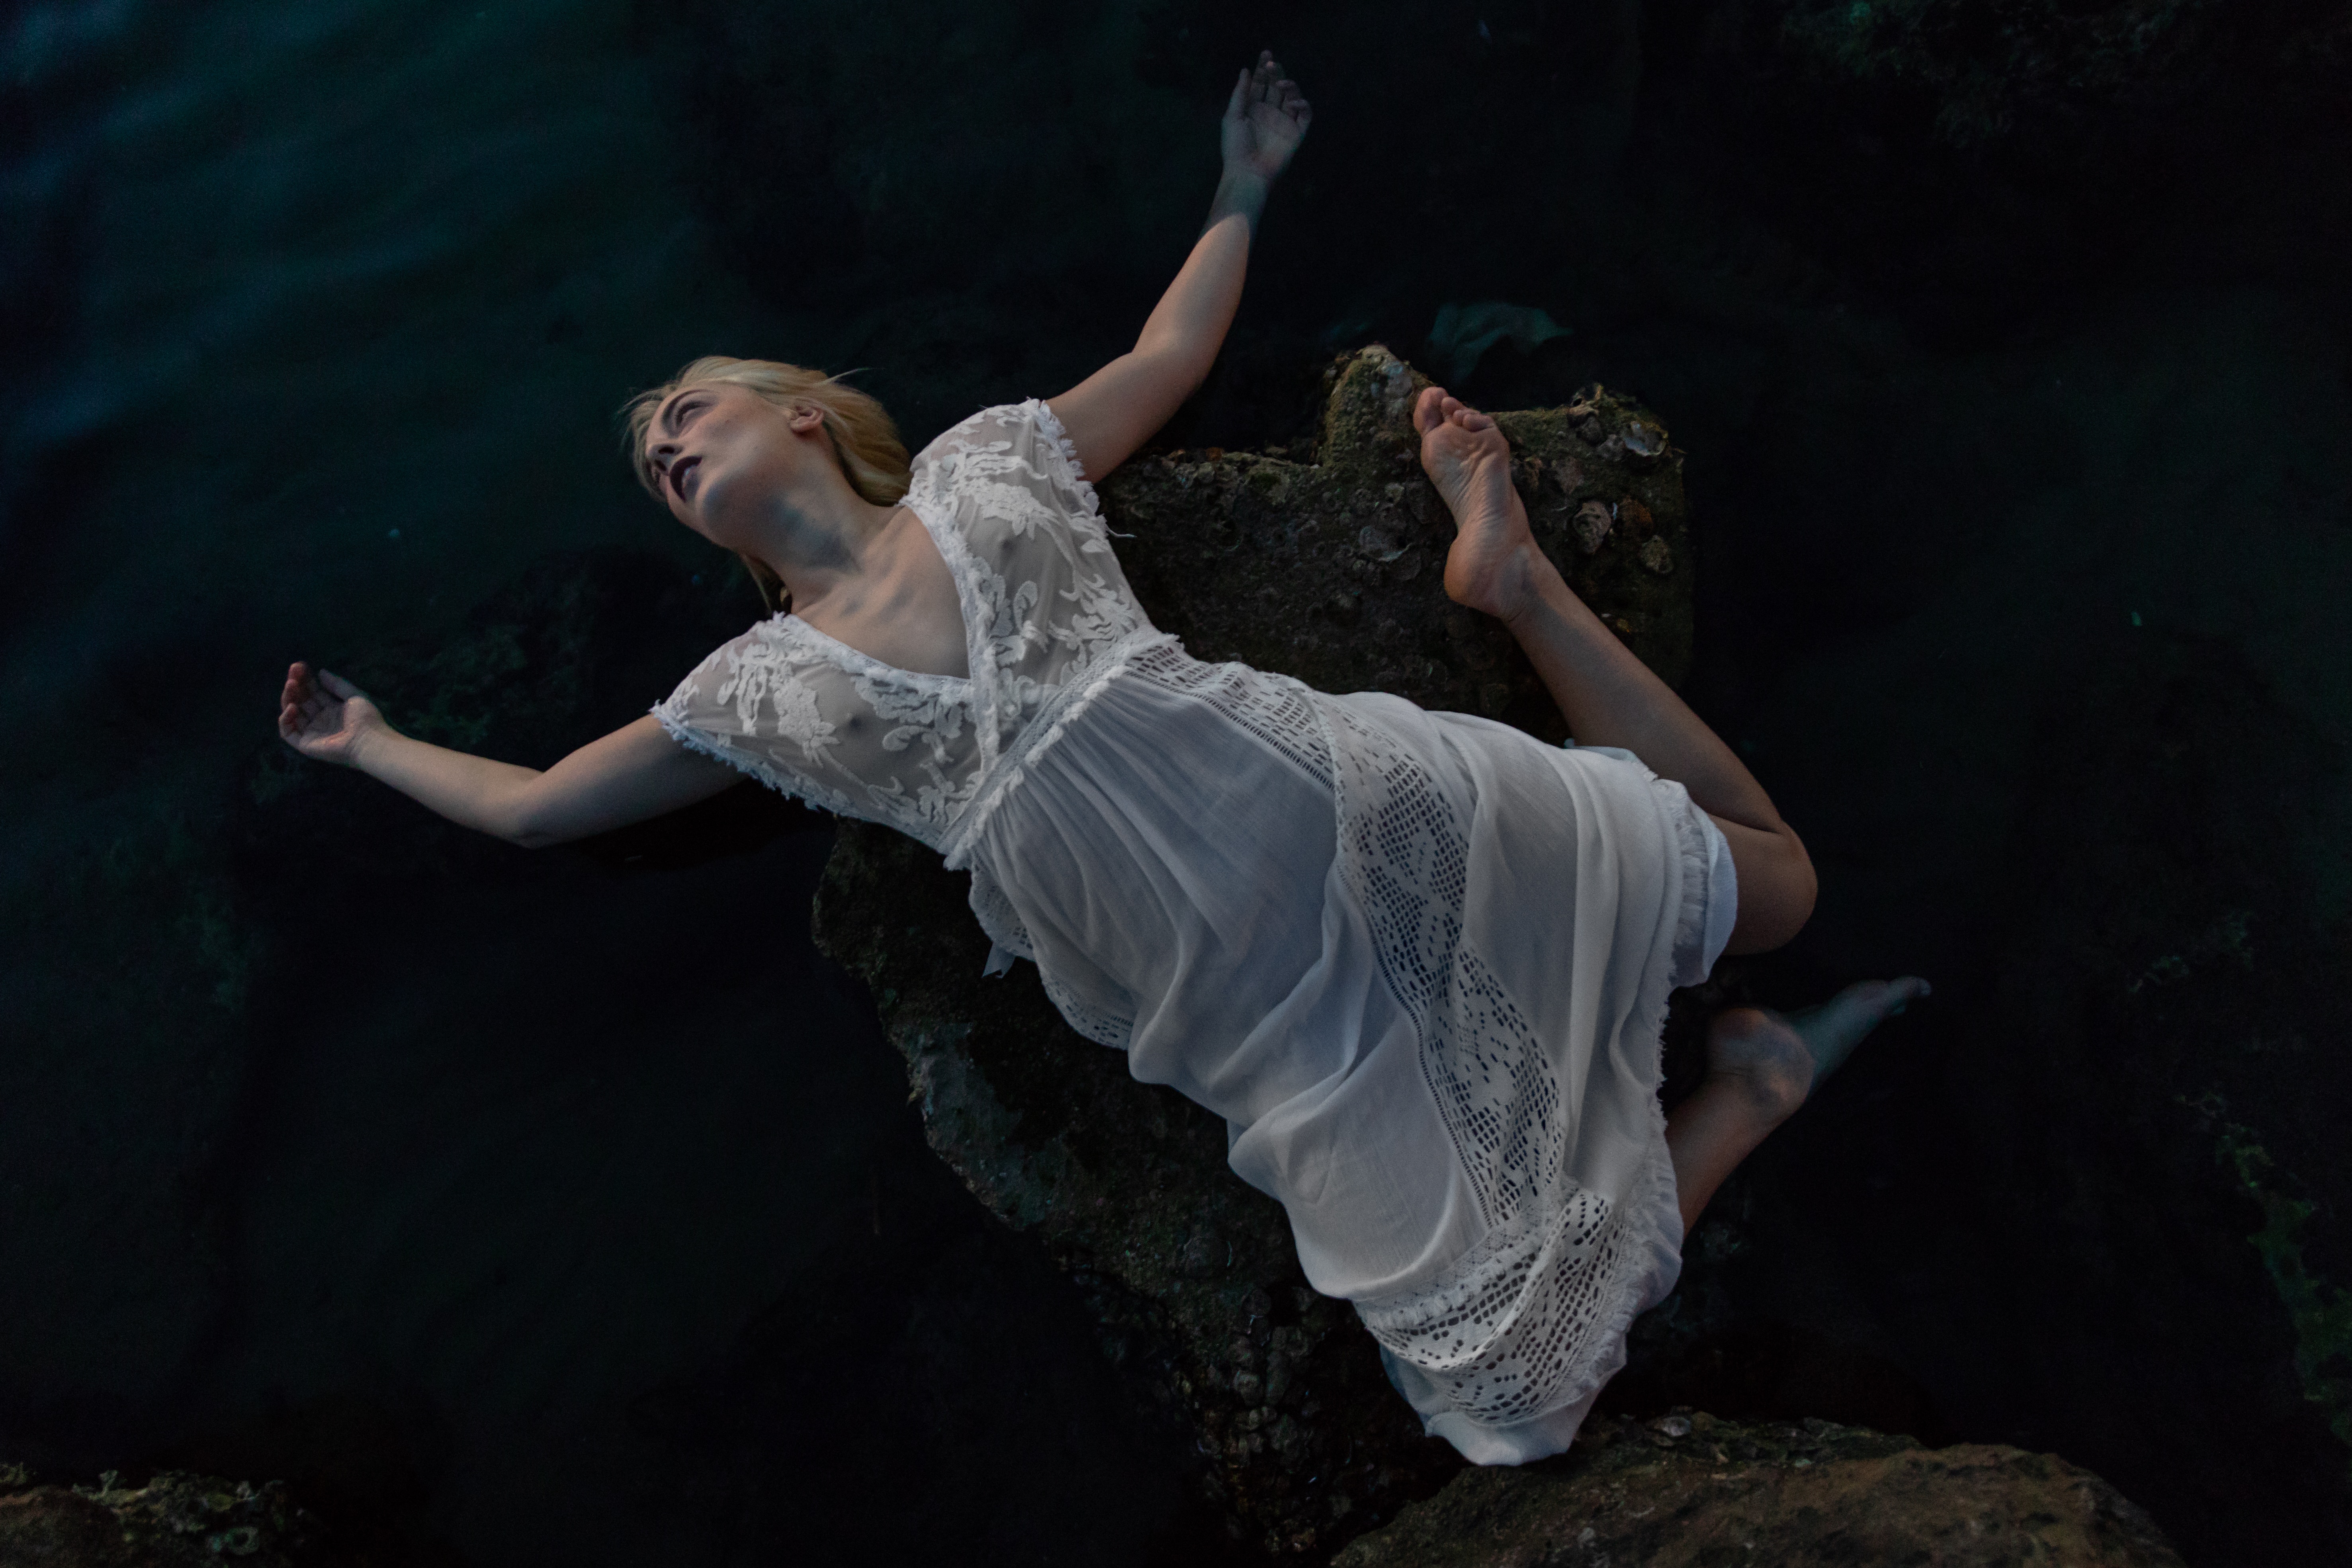
dance, fun, dancer, photography, flash photography, human body, choreography, leg, modern dance, jumping, performance, performing arts, dress, happy, performance art, darkness